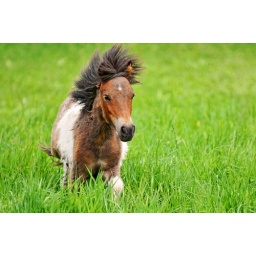
Another Shetland miniature pony shot : this time Jim, walking in the grass of the pasture.